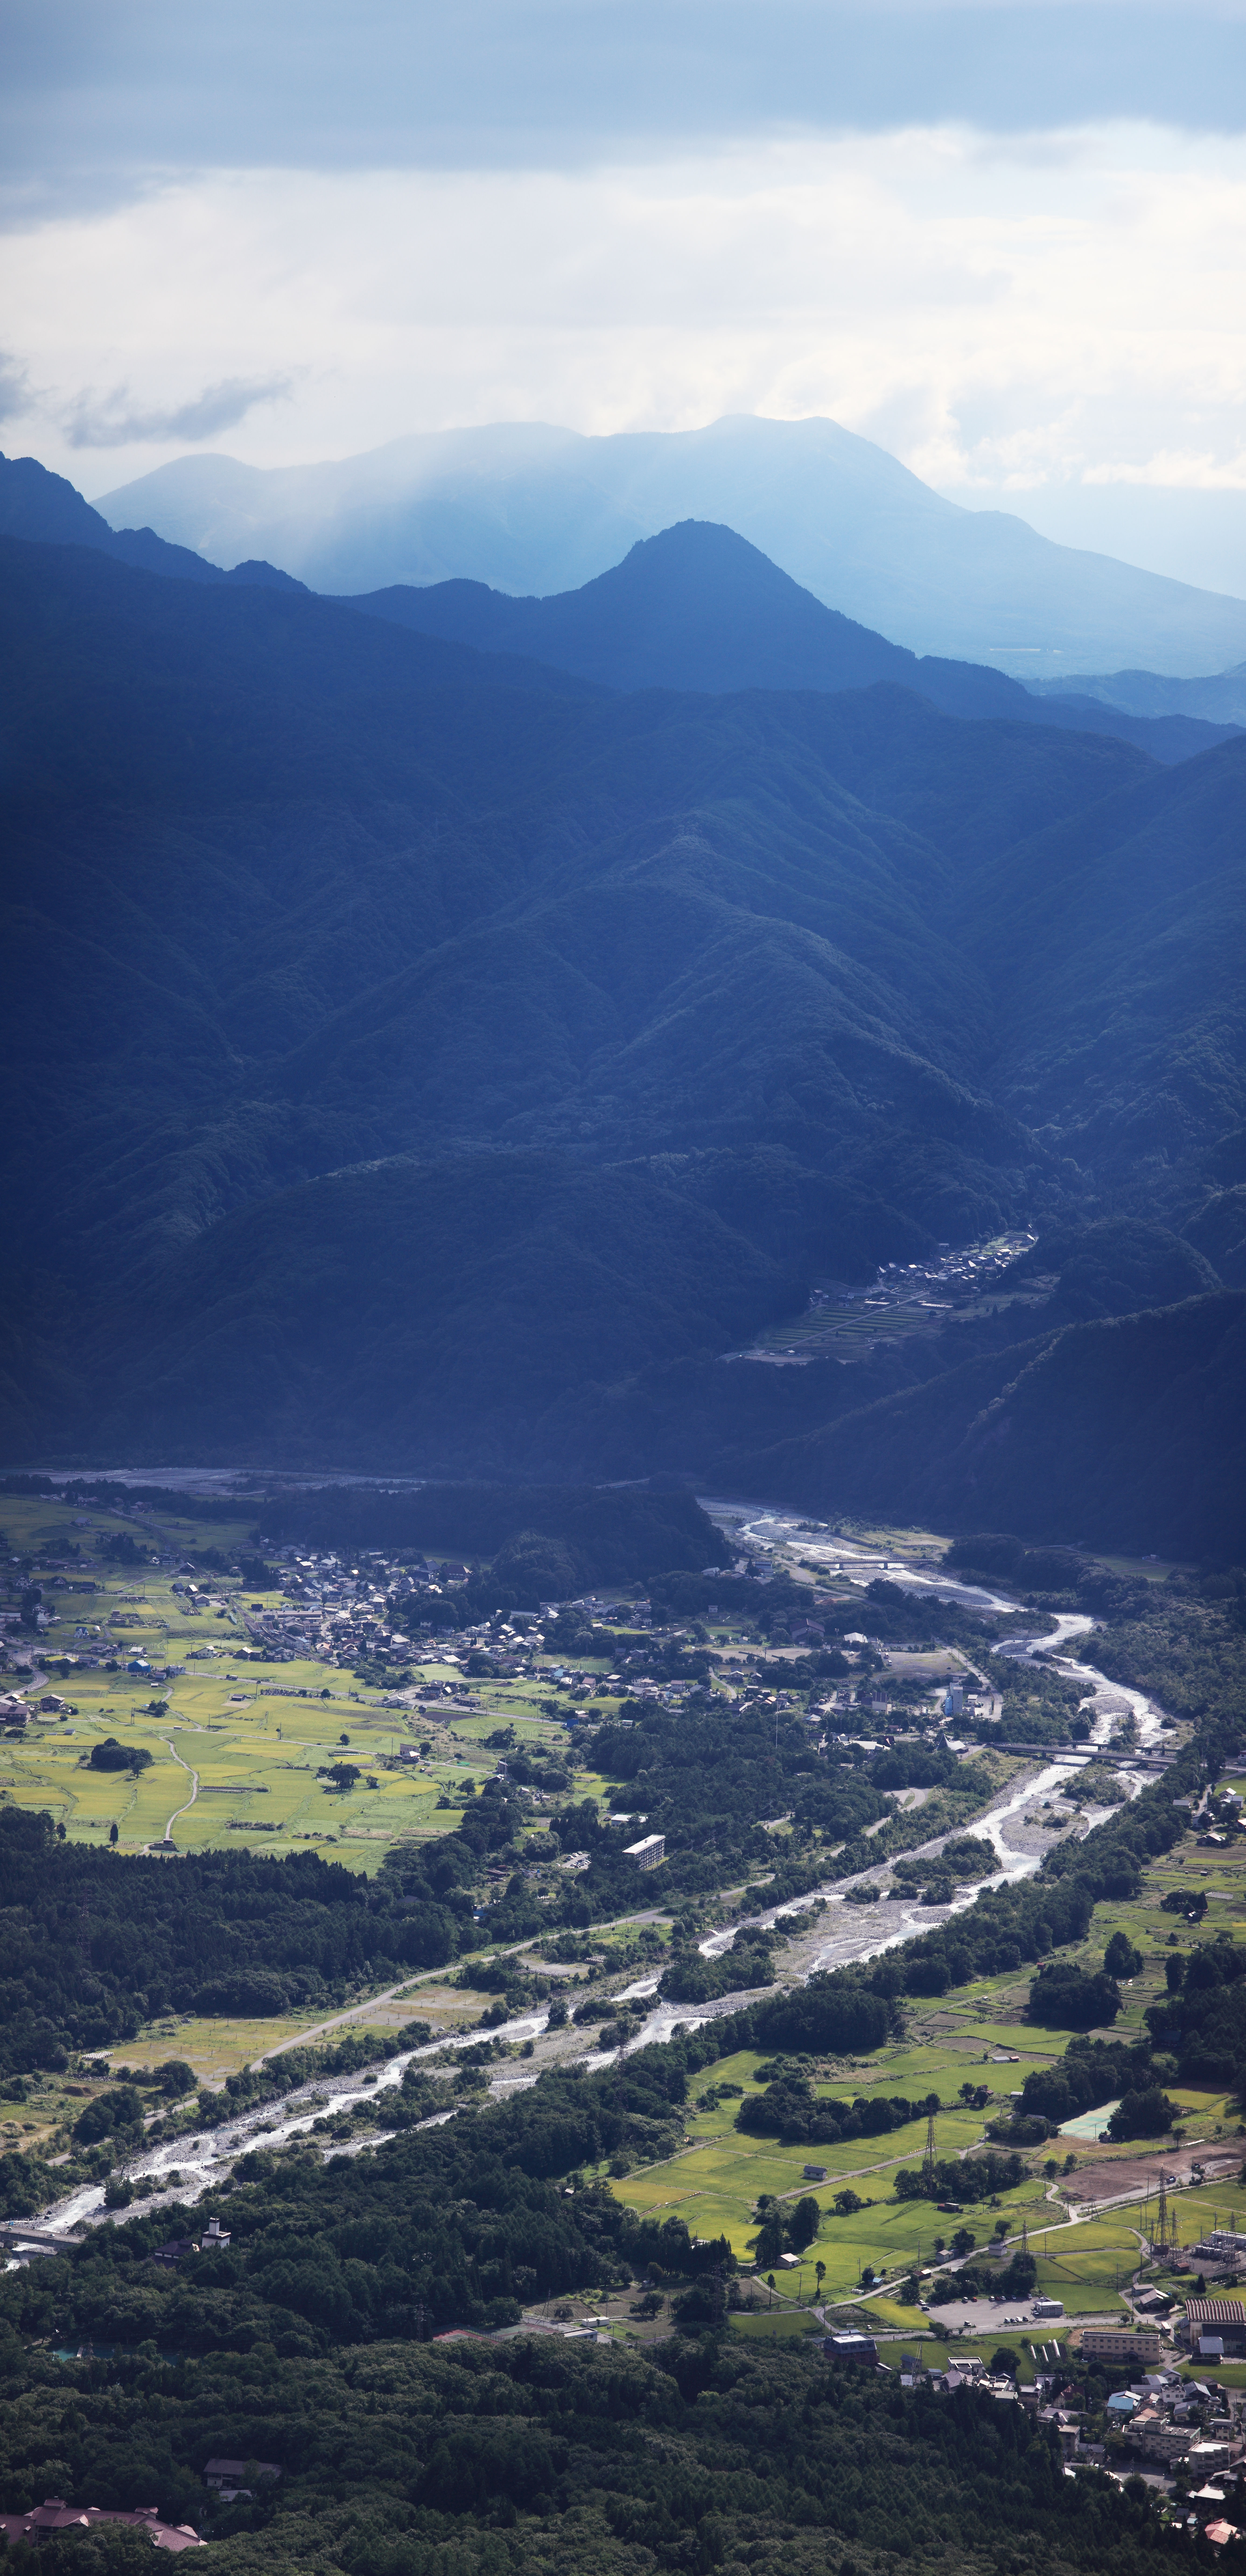
landscape, nature, walking, mountain, hill, lake, adventure, view, valley, mountain range, panorama, high, fjord, ridge, summit, cool image, alps, plateau, photomerge, 5d, hires, fell, i, markii, pano, hi, res, resolution, stitch, hakuba, nagano, happoone, kitaazumi, landform, aerial photography, mountain pass, geographical feature, atmospheric phenomenon, mountainous landforms